LaVell Boyd

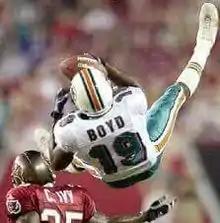
Boyd in 2001

LaVell Boyd (born September 12, 1976) is an American former professional football player who was a wide receiver in the National Football League (NFL). He played college football for the Louisville Cardinals.